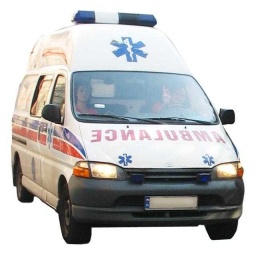
Label: ambulance